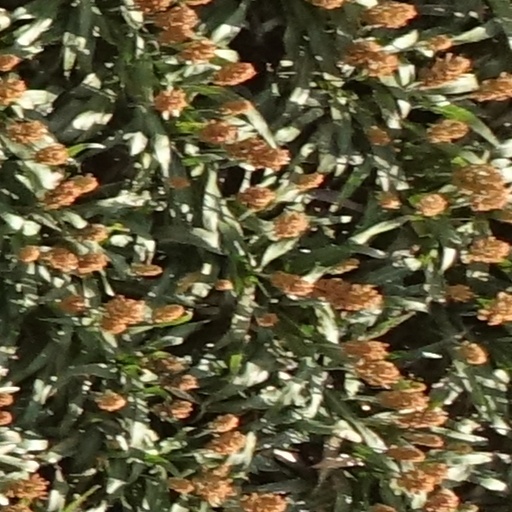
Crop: sorghum